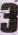
Number: 3